Beverly Gray

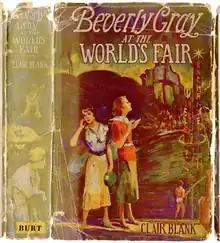
Blue Ribbon Books dust jacket to "Beverly Gray at the World's Fair". The rectangular yellow box at the bottom of the spine was added to cover up "A. L. Burt Company."

Opening on the first day of term, "Beverly Gray, Junior" is the story of Beverly's third year at Vernon College, which includes her kidnapping by a group of gypsies. Her rescue does come in time, however, for a few parting adventures: Winter break sees Beverly and Shirley suffer skiing and ice skating injuries, while the attempts by May Norris to sabotage Shirley's role as Hamlet in the school play ultimately effect her redemption.